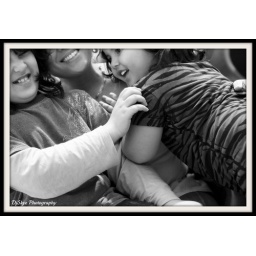
Another shot at the top of the rock wall by Dj Skye, 6yo.